Xavier Doherty

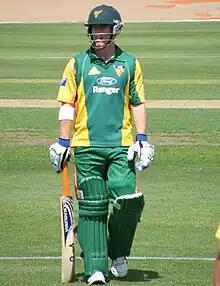
Doherty playing for Tasmania in 2008

He plays club cricket for South Hobart/Sandy Bay Cricket Club, and also played in the 2002 U-19 Cricket World Cup in New Zealand. He started playing cricket in his home town for the George Town Cricket Club where he debut in the NTCA 1st grade at the age of 12. Doherty then moved to the Launceston Cricket Club.